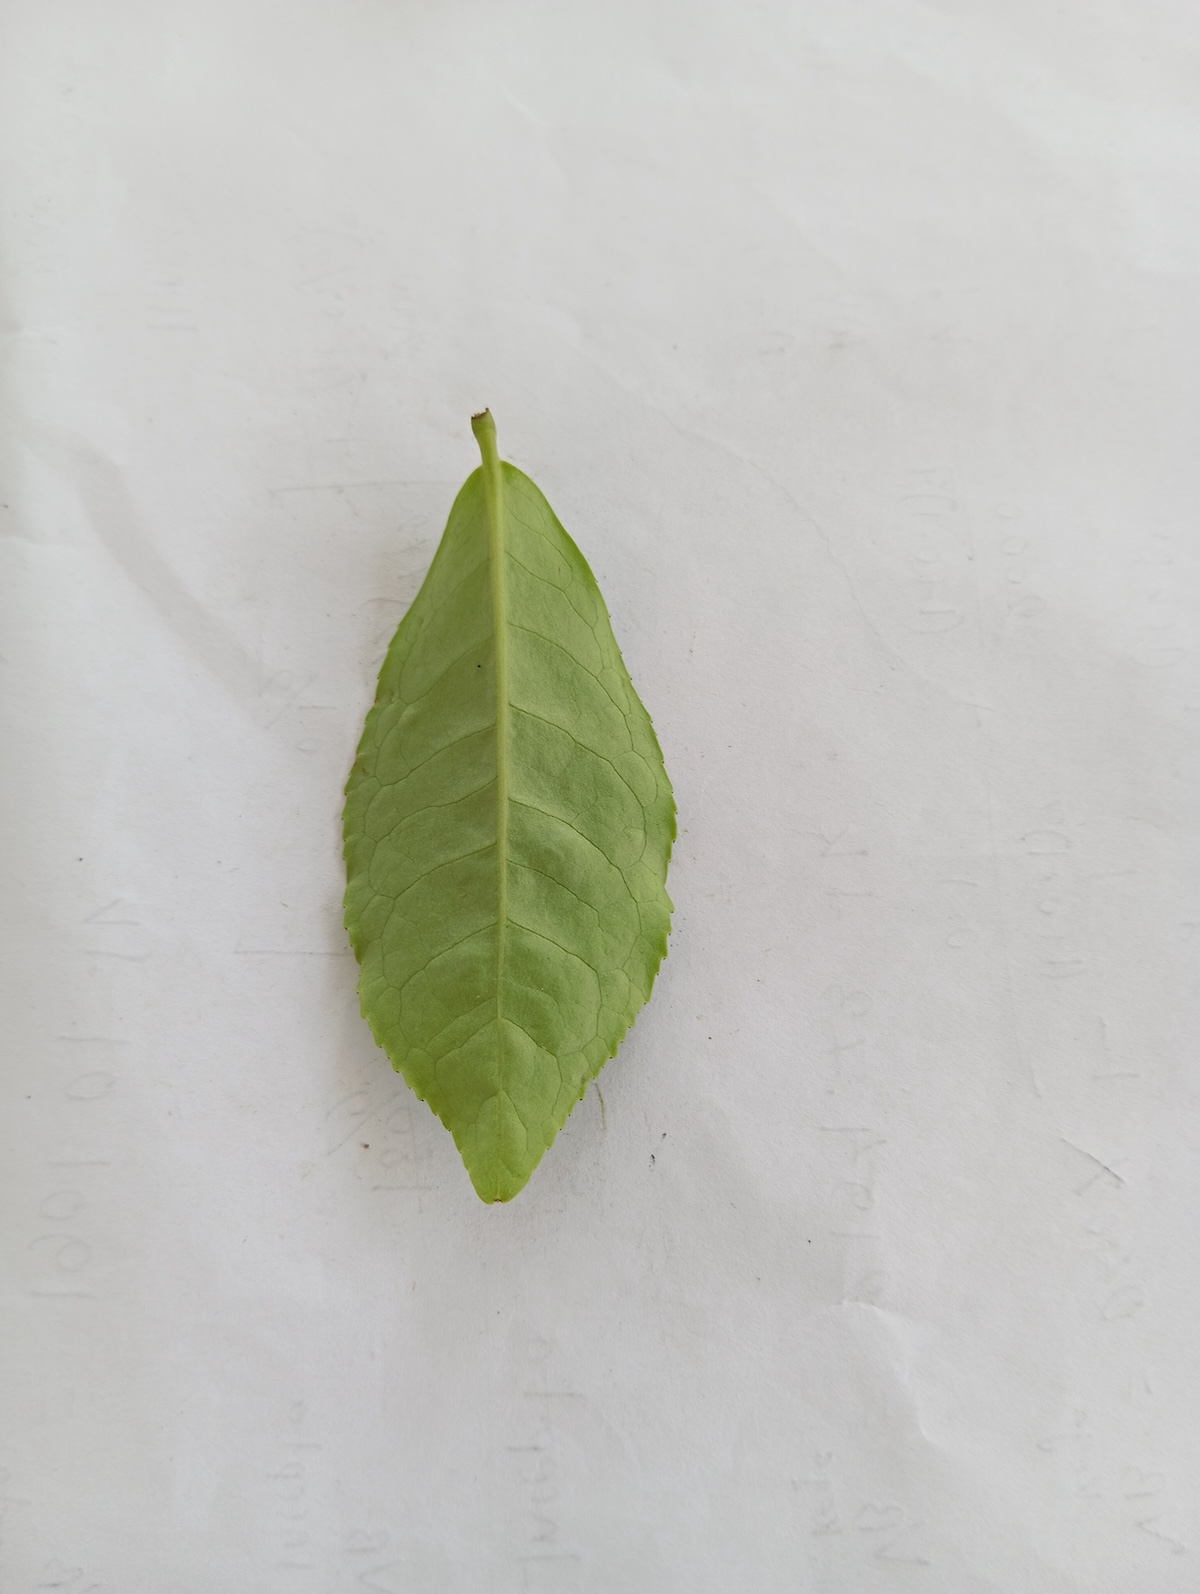
Label: Healthy leaf